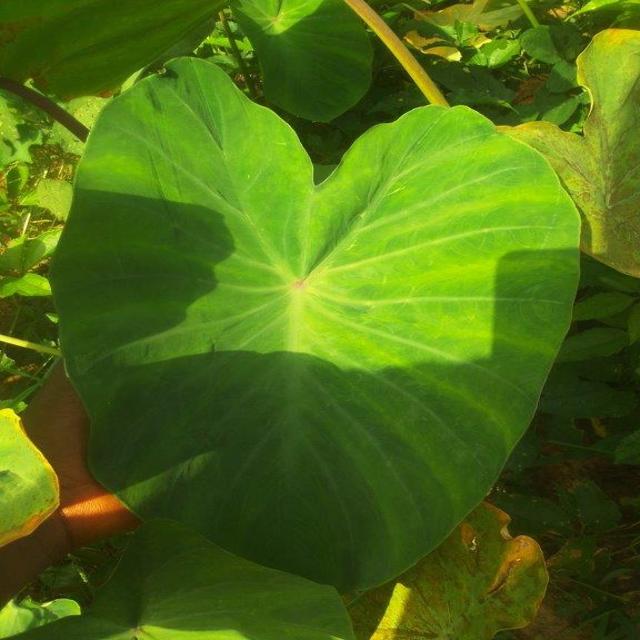
Label: Healthy